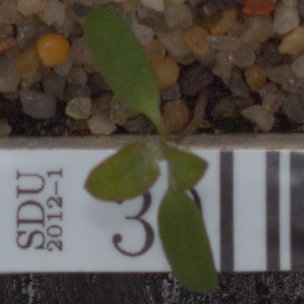
Label: fat_hen